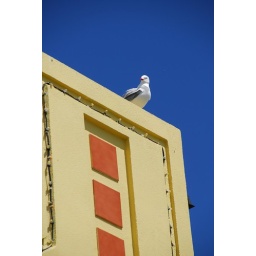
Sea bird perched on colorful building in Kaikoura, New Zealand